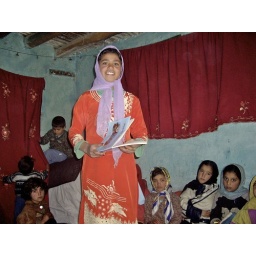
TIE photo_Afghan girl in orange with study book